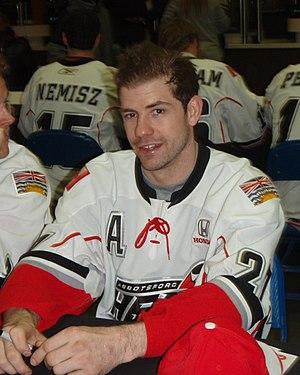
Ryan Stone est un joueur professionnel de hockey sur glace.